Amar Bose

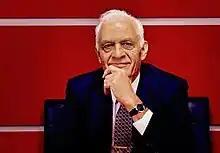

Amar Gopal Bose (November 2, 1929 – July 12, 2013) was an American entrepreneur and academic. An electrical engineer and sound engineer, he was a professor at the Massachusetts Institute of Technology for over 45 years. He was also the founder and chairman of Bose Corporation.